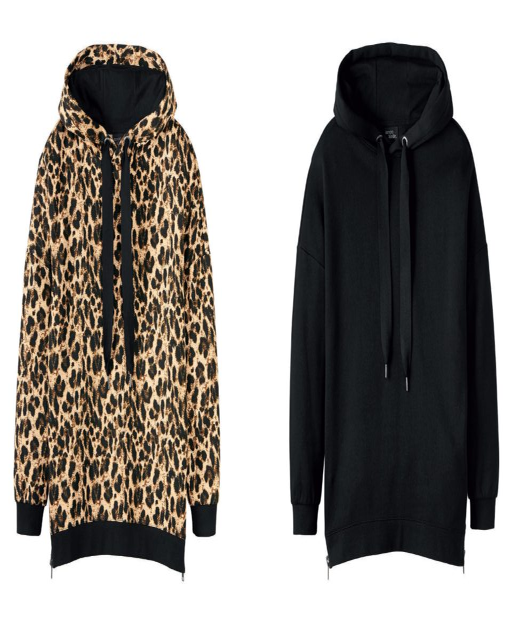
these cosy hoodies retail for £ 11.99